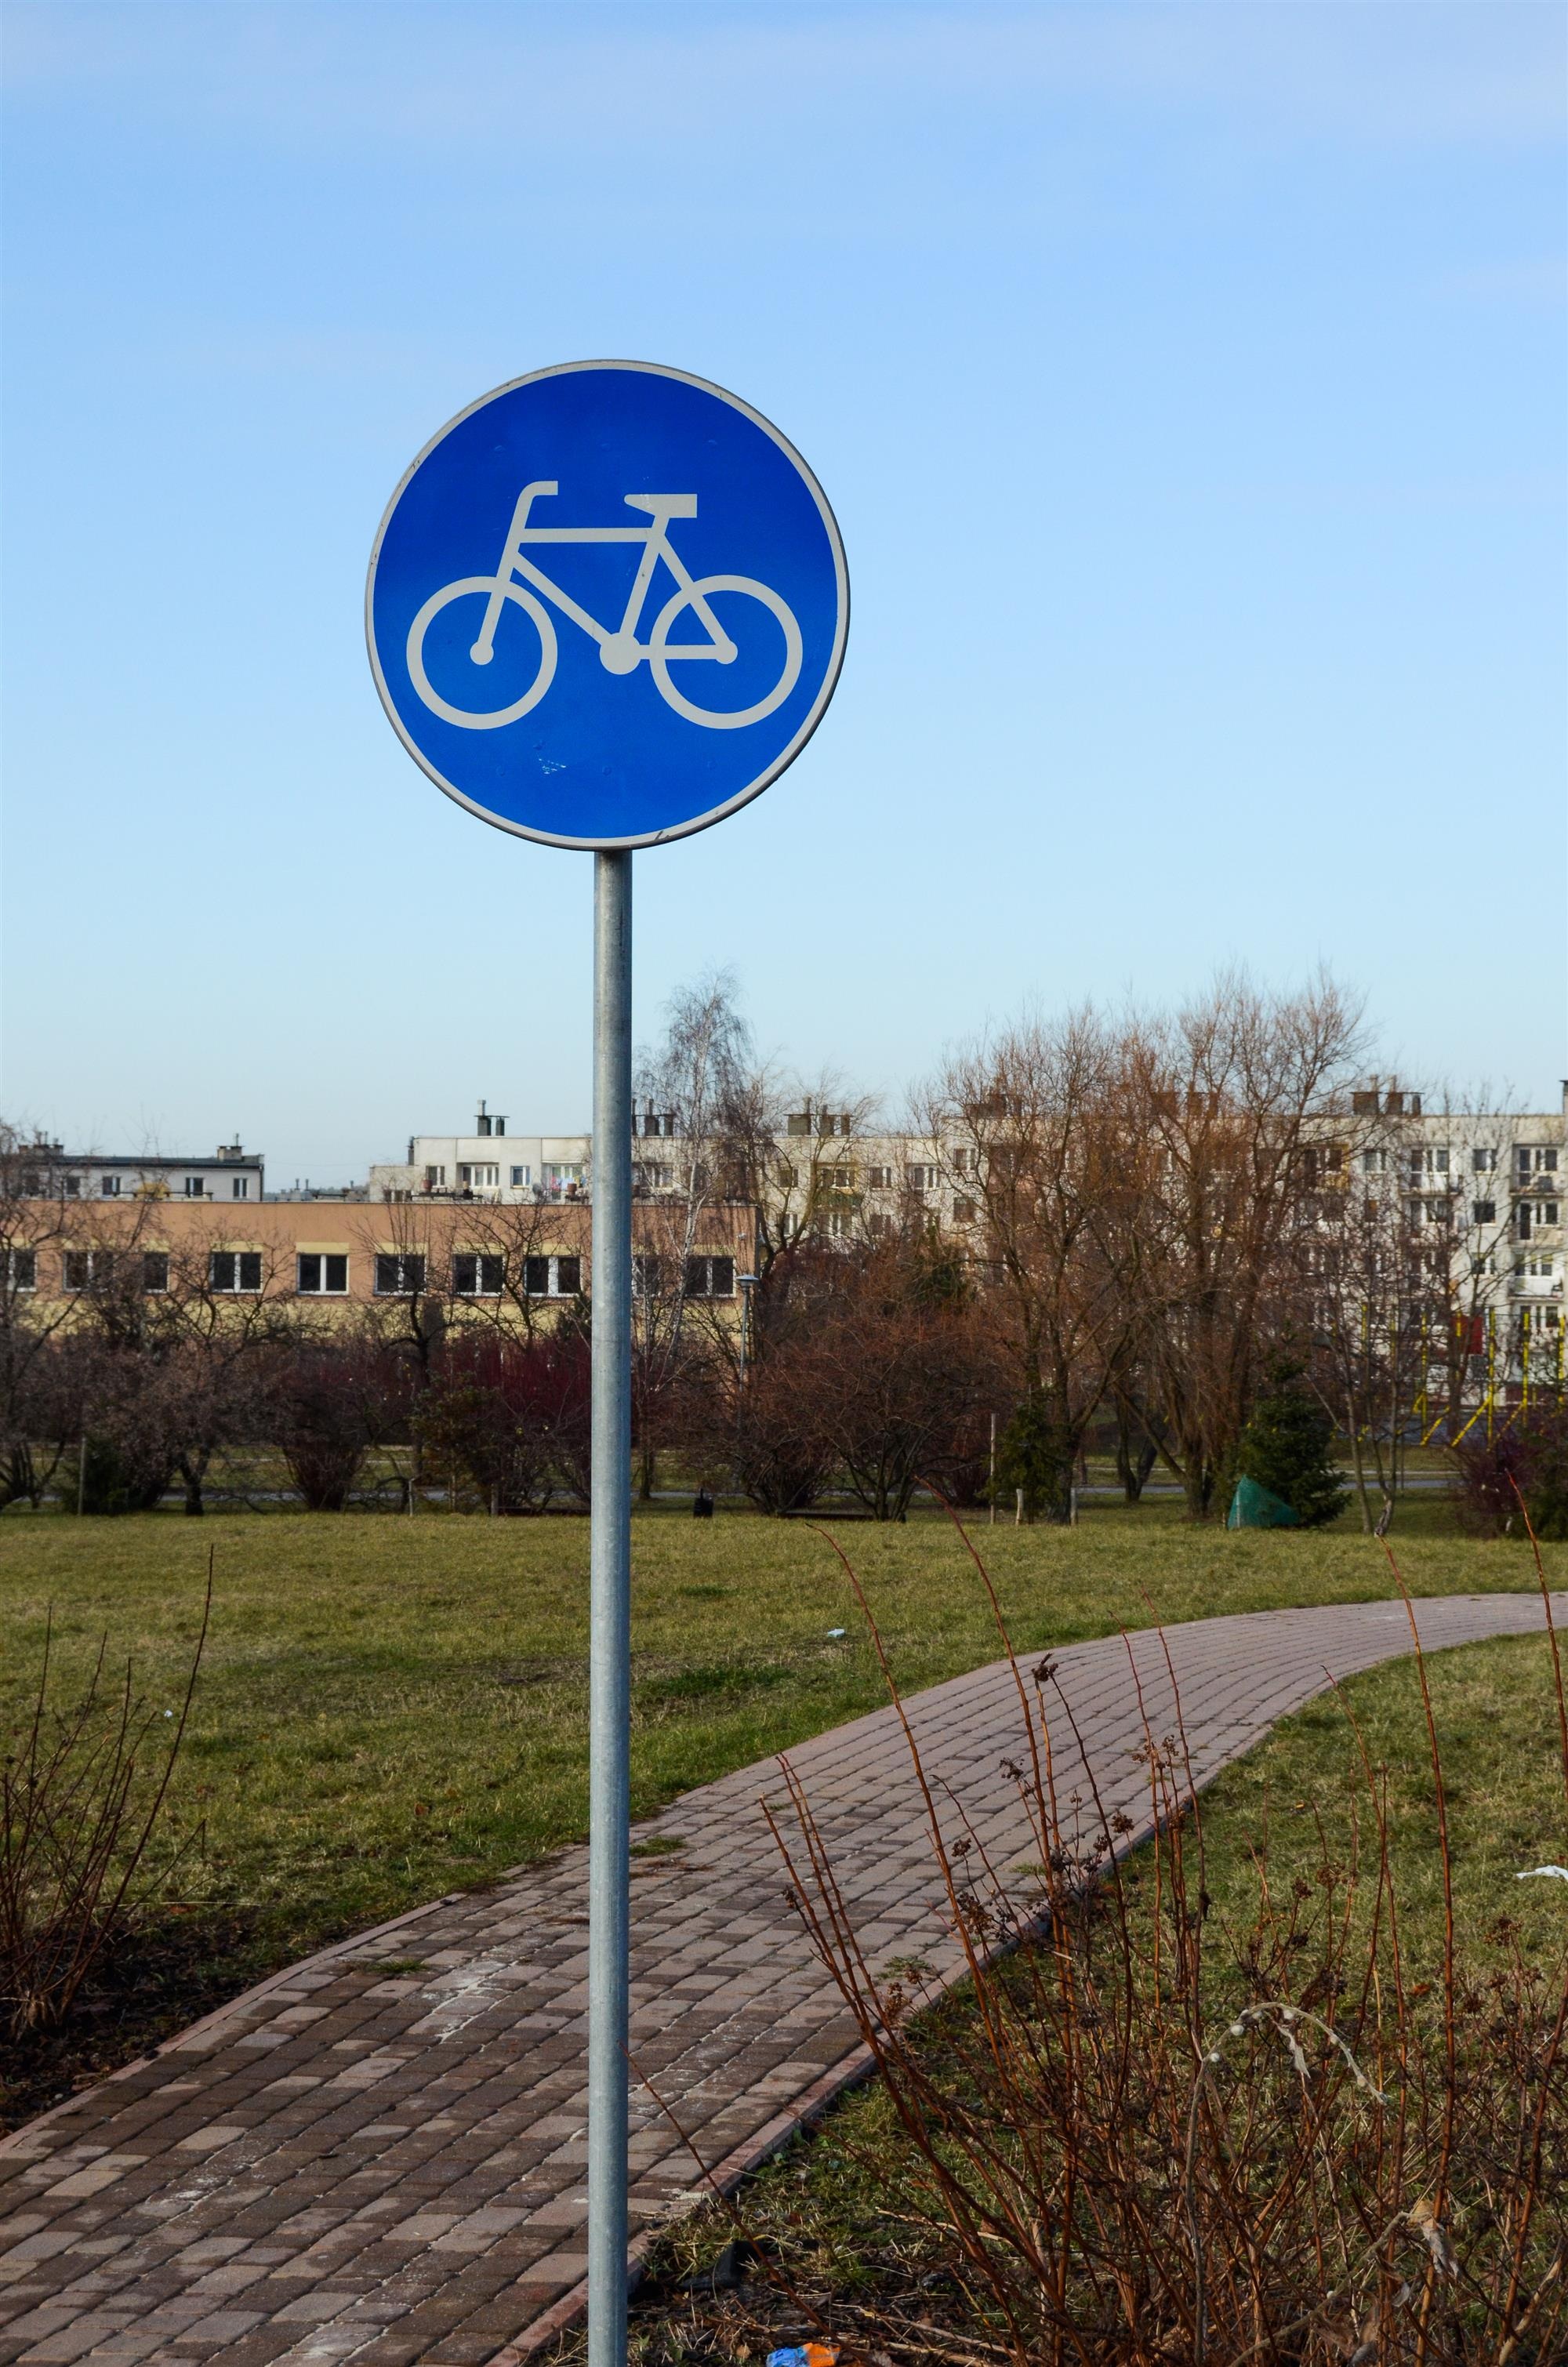
road, bike, walkway, sign, street light, signage, lighting, signpost, light fixture, way, traffic sign